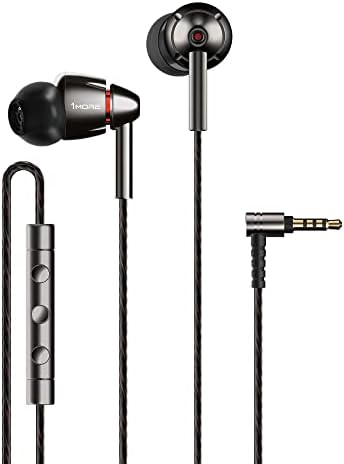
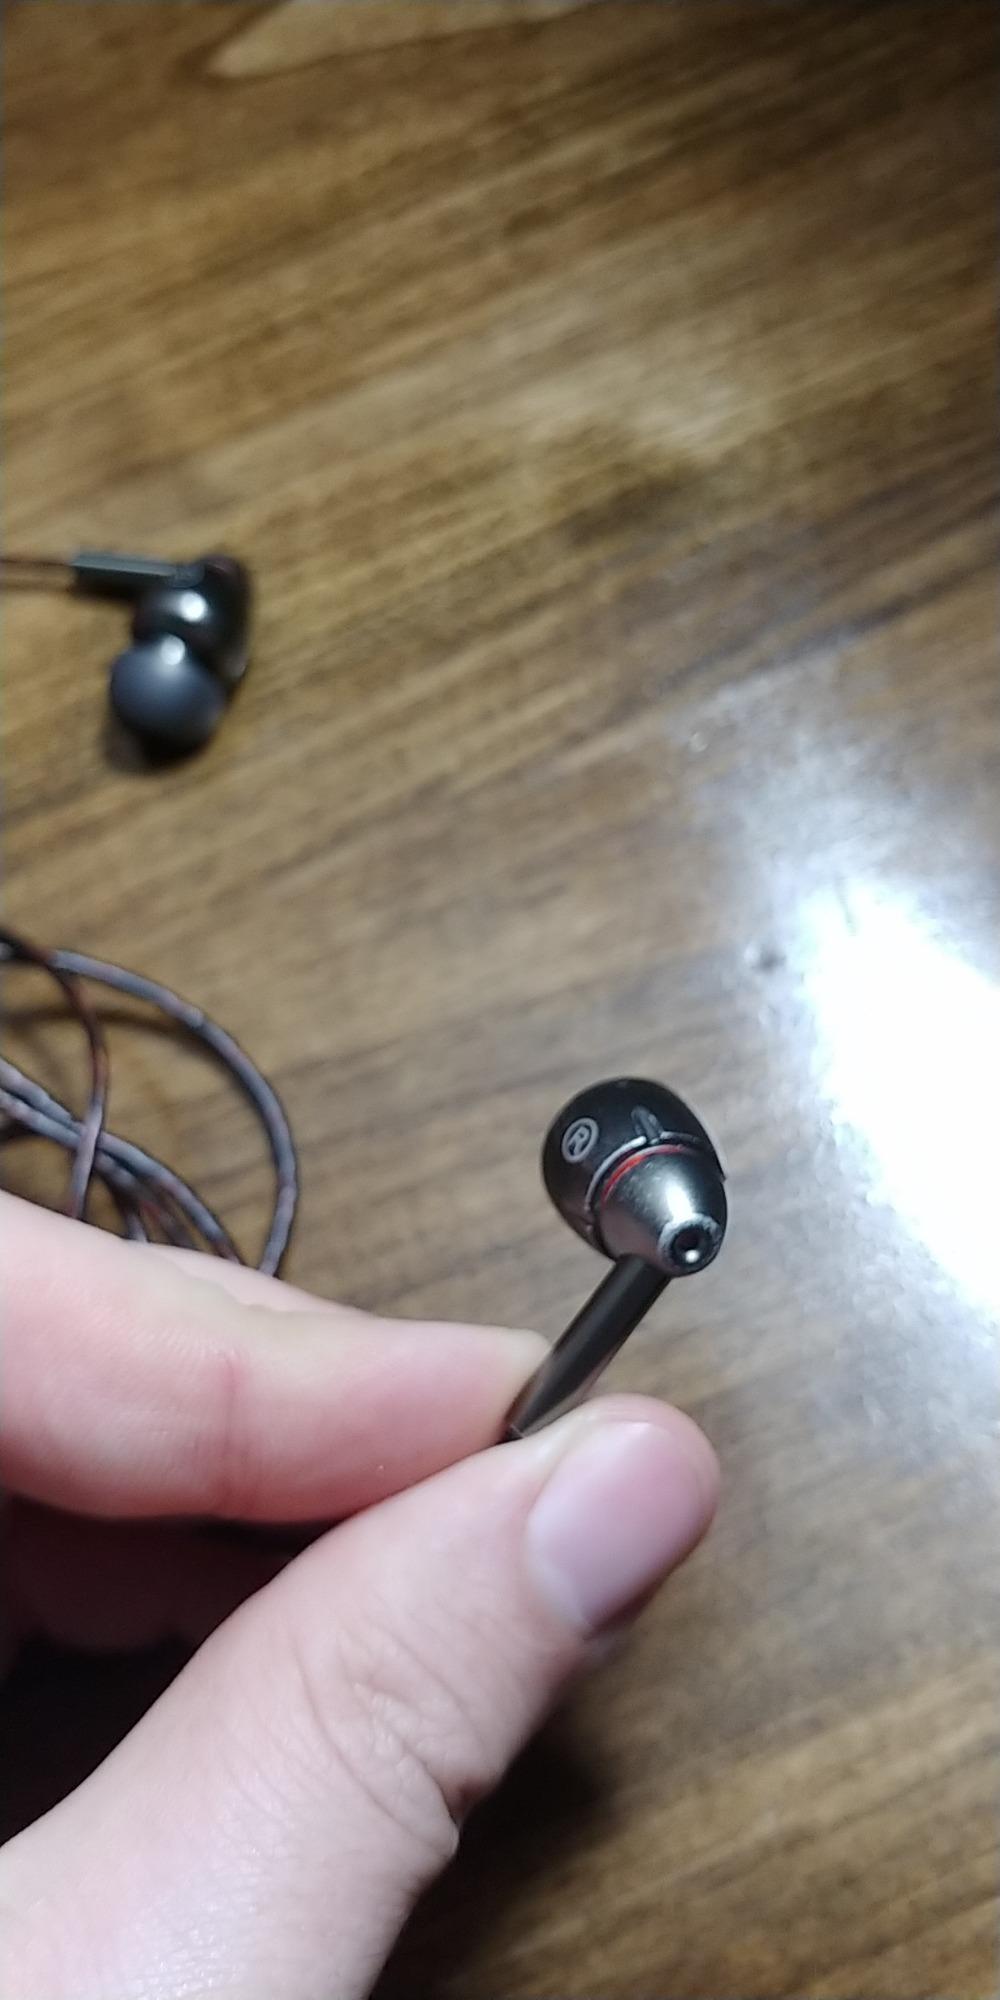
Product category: headphones
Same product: yes